Balearic Islands

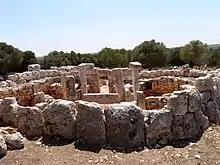
Torre d'en Galmés, 2011

In ancient times, the islanders of the Gymnesian Islands ("Illes Gimnèsies") constructed talayots, and were famous for their skill with the sling. As slingers, they served as mercenaries, first under the Carthaginians, and afterwards under the Romans. They went into battle ungirt, with only a small buckler, and a javelin burnt at the end, and in some cases tipped with a small iron point; but their effective weapons were their slings, of which each man carried three, wound round his head (Strabo p. 168; Eustath.), or, as seen in other sources, one round the head, one round the body, and one in the hand. (Diodorus) The three slings were of different lengths, for stones of different sizes; the largest they hurled with as much force as if it were flung from a catapult; and they seldom missed their mark. To this exercise, they were trained from infancy, in order to earn their livelihood as mercenary soldiers. It is said that the mothers allowed their children to eat bread only when they had struck it off a post with the sling.